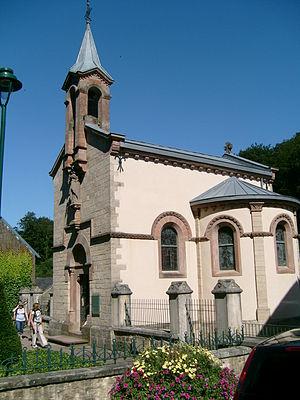
La chapelle Notre-Dame du Bel Amour à Clairefontaine (Belgique), près de la frontière luxembourgeoise